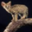
Label: cat